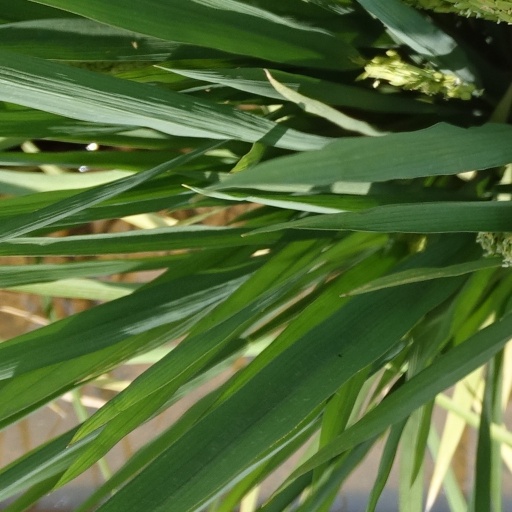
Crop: rice